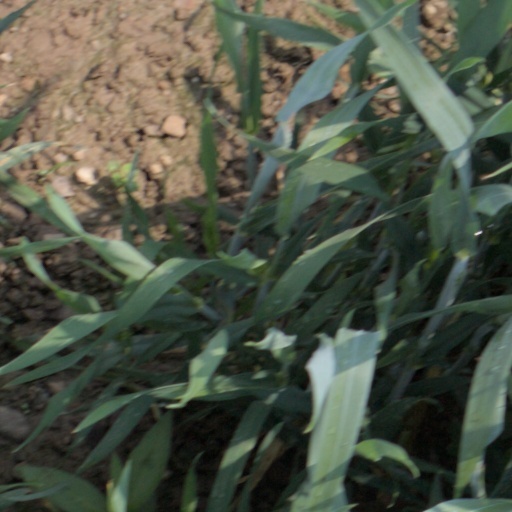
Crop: wheat